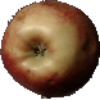
Label: red_apple